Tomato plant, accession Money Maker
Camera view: bottom (45 deg); turntable rotation: 180 degrees
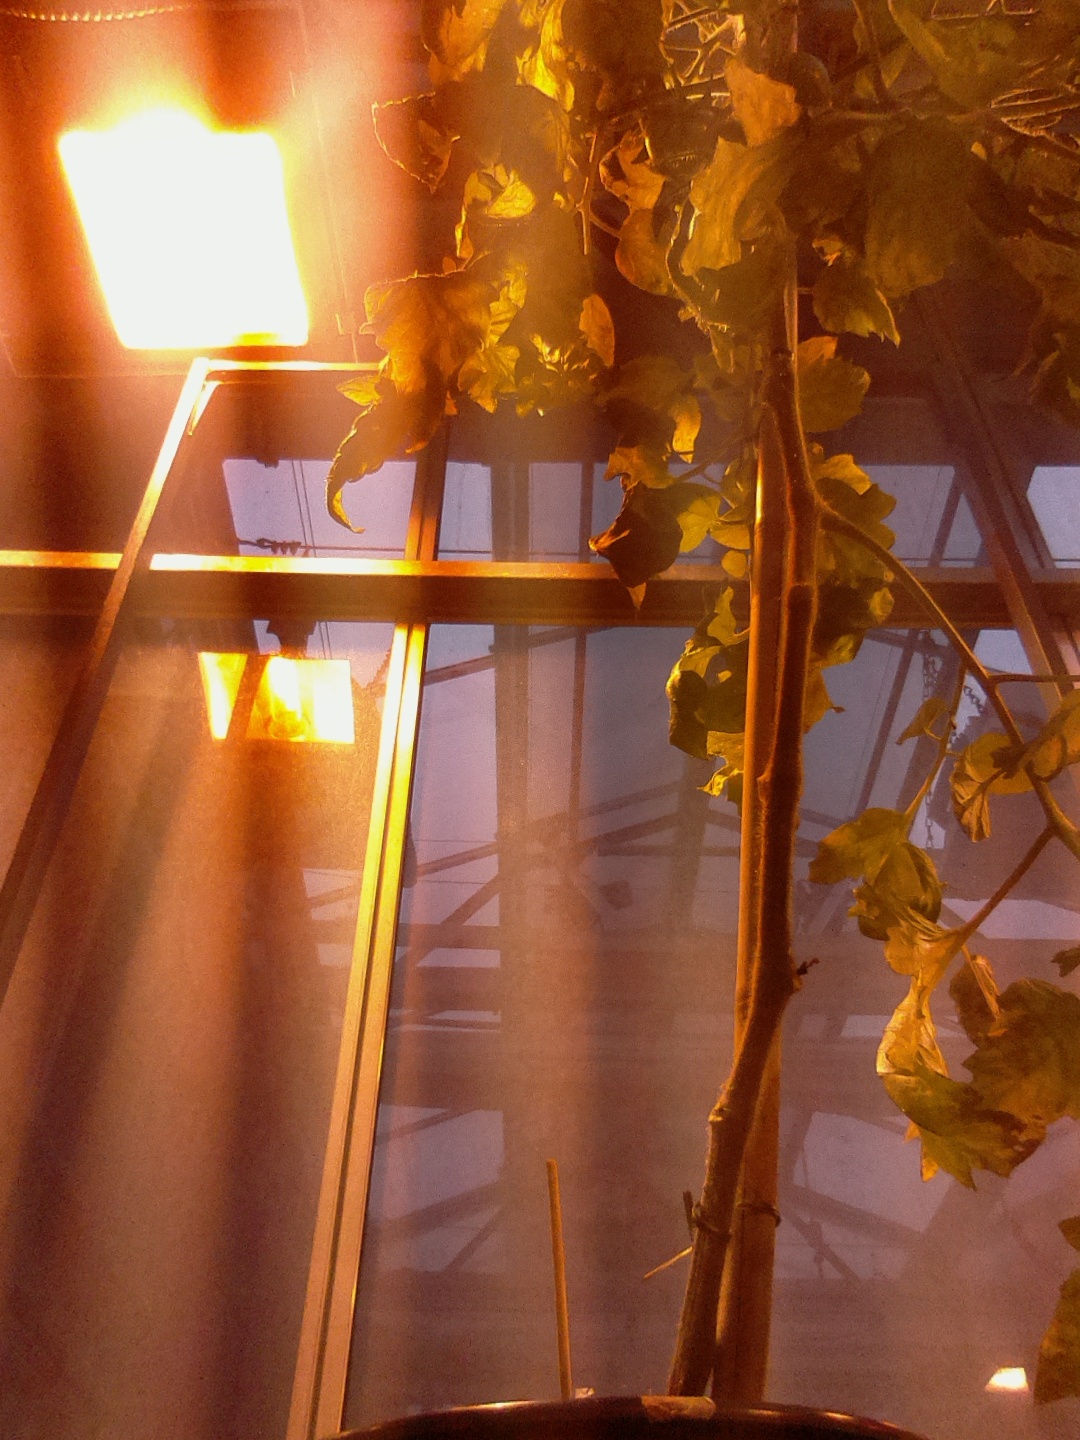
BBCH growth stage 76: 60%-70% of final fruit size